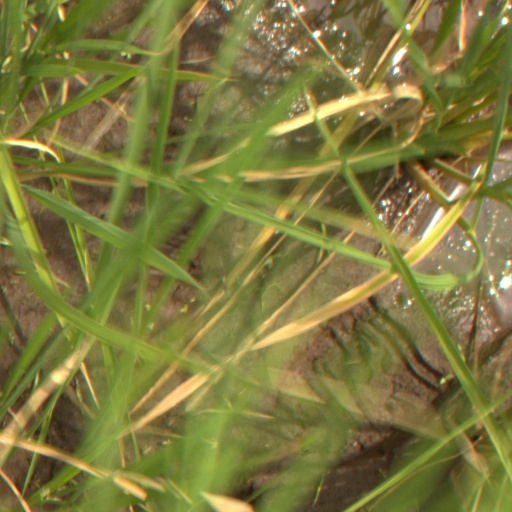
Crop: rice